Tropical Storm Julia (2016)

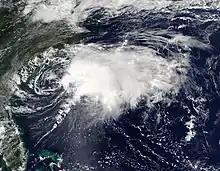
Tropical Storm Julia weakening off the Southeastern United States on September 15

Upon initiating advisories on the storm at 03:00 UTC on September 14, the NHC issued a tropical storm warning from Ponte Vedra Beach, Florida, to Altamaha Sound in Georgia. Nine hours later, the tropical storm warning was discontinued as the cyclone began moving offshore Georgia. Additionally, flash flood watches were issued between Florida and North Carolina, as up to of rainfall was possible in some areas. Florida governor Rick Scott urged residents to prepare in case an evacuation became necessary and to dump standing water to control mosquitoes that could be carrying the Zika virus. Jacksonville mayor Lenny Curry released a statement telling those in the path of the storm to stay off the roadways due to the rain and wind and potential flash flooding.